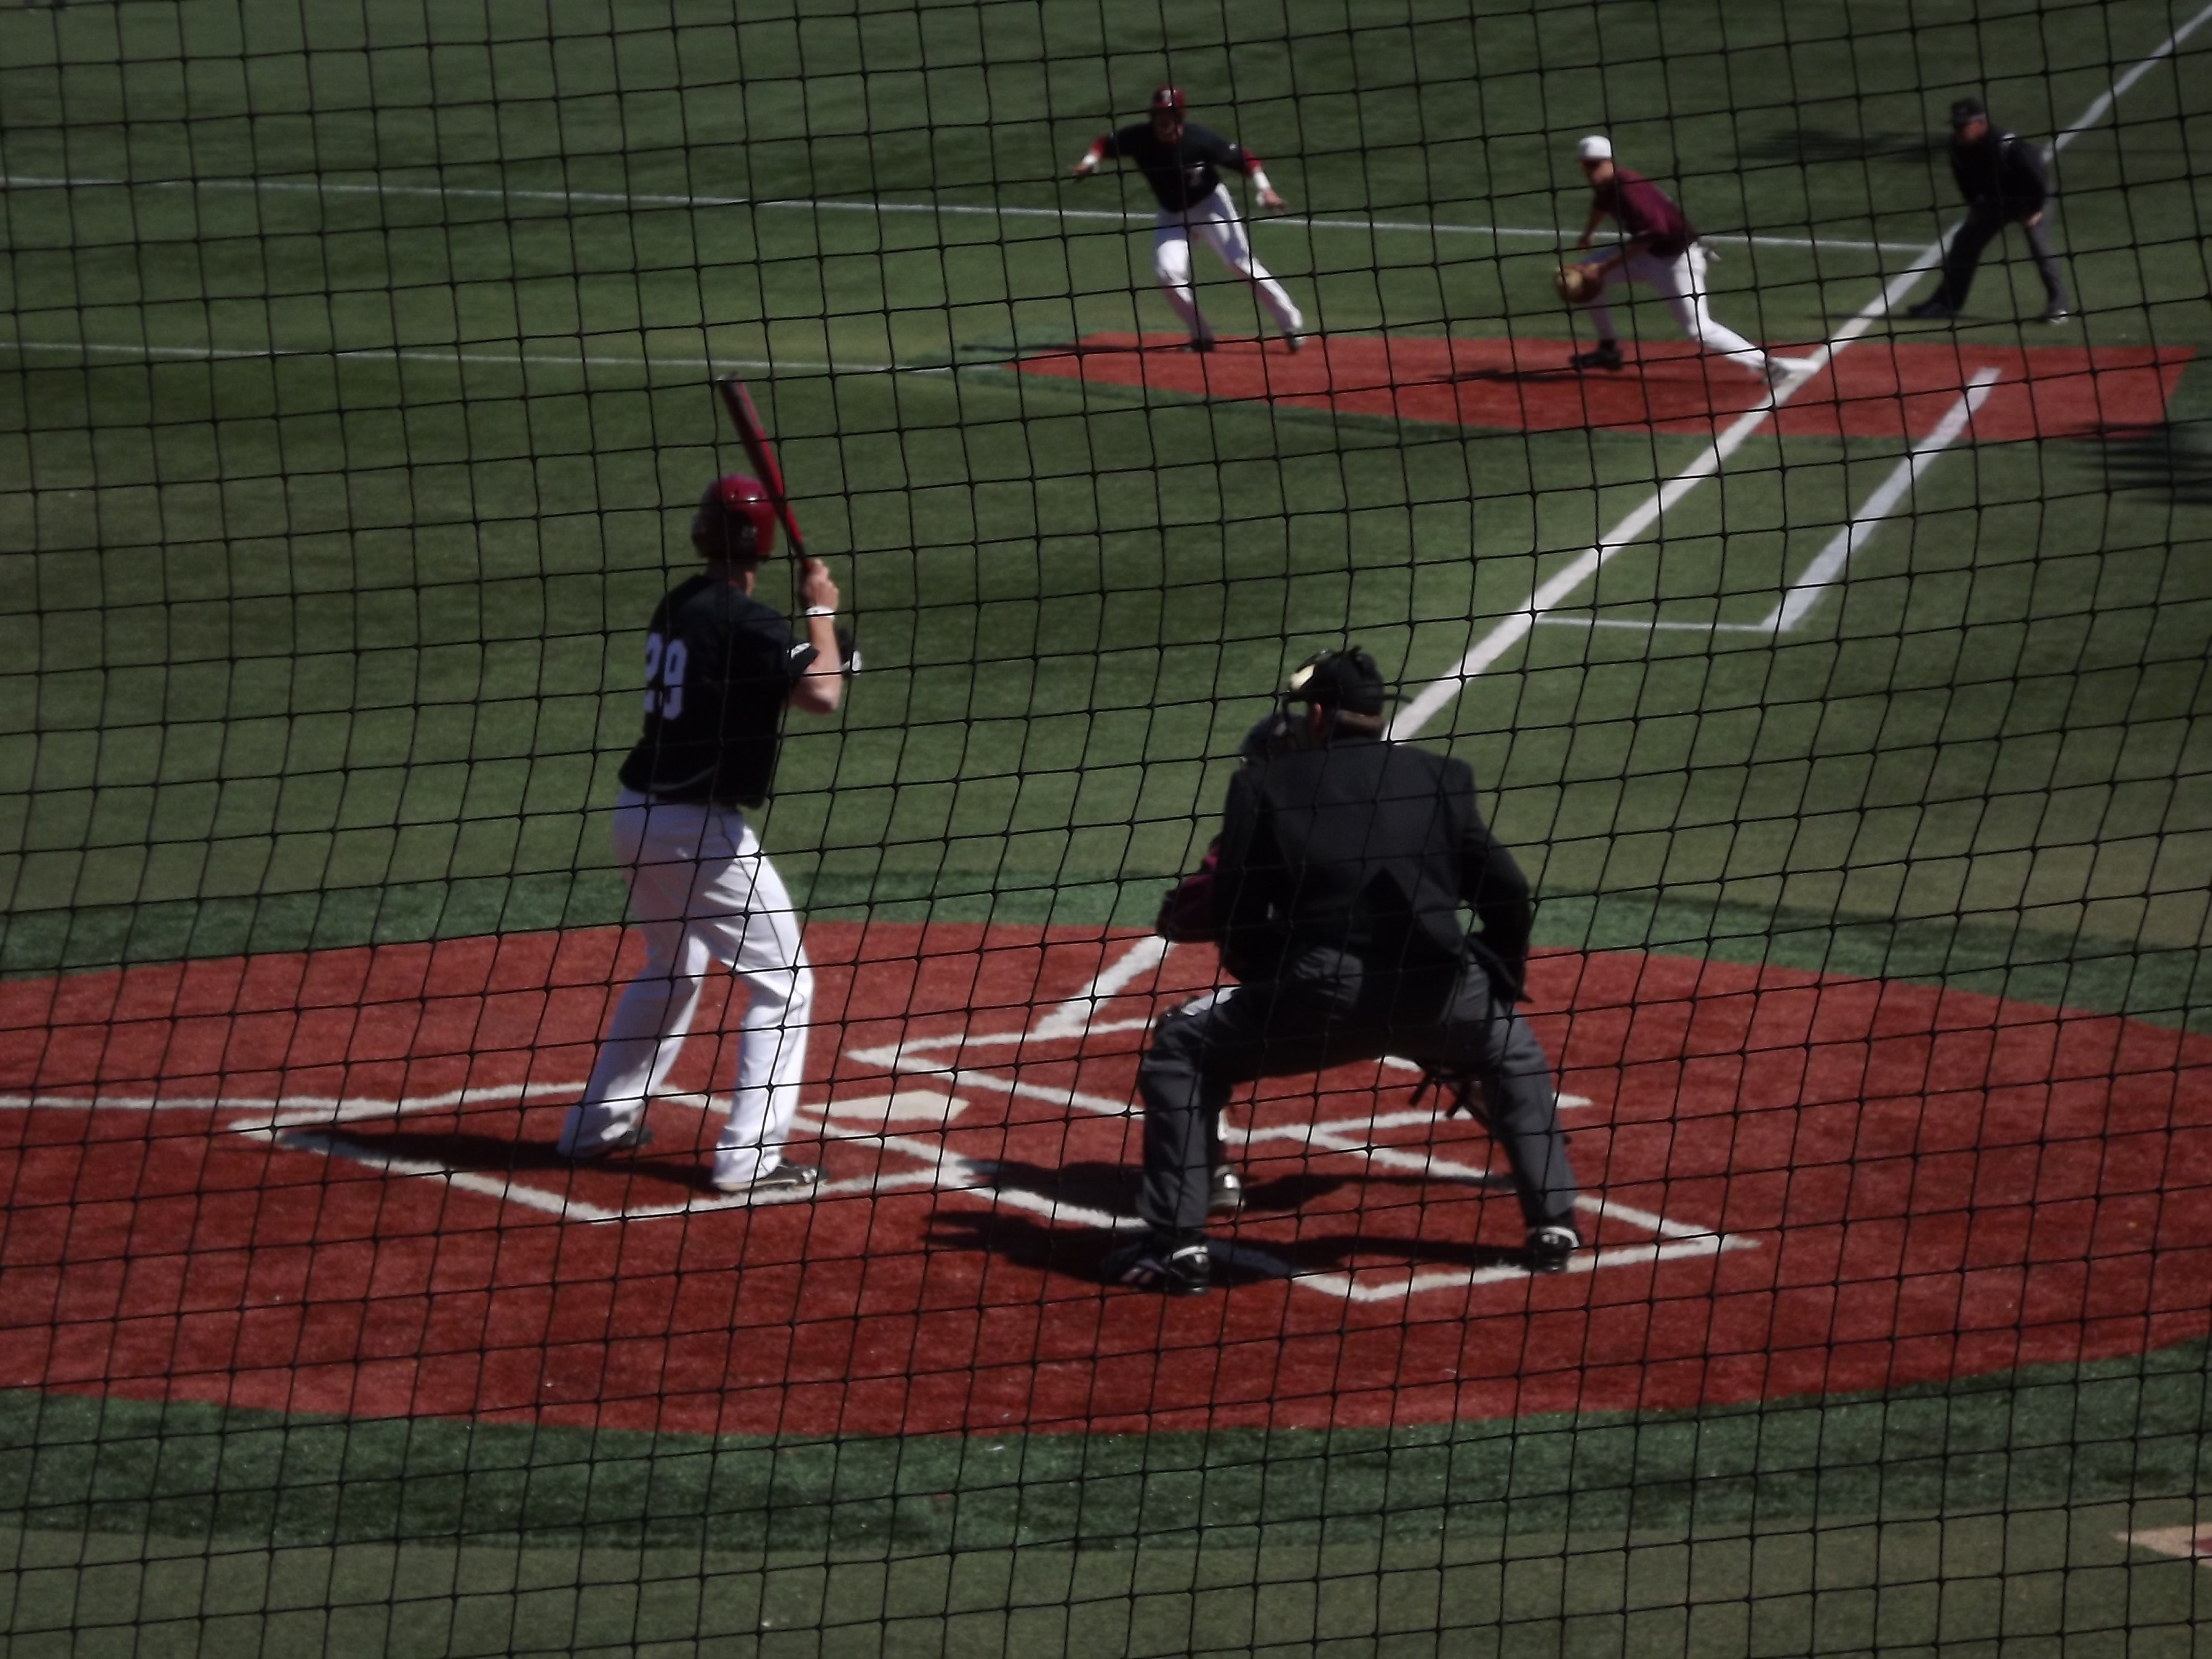
structure, baseball, field, home, park, plate, stadium, player, baseball field, sports, pitcher, net, athletics, stealing, infield, batter up, sport venue, baseball positions